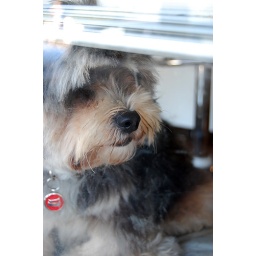
small dog sitting in shop window